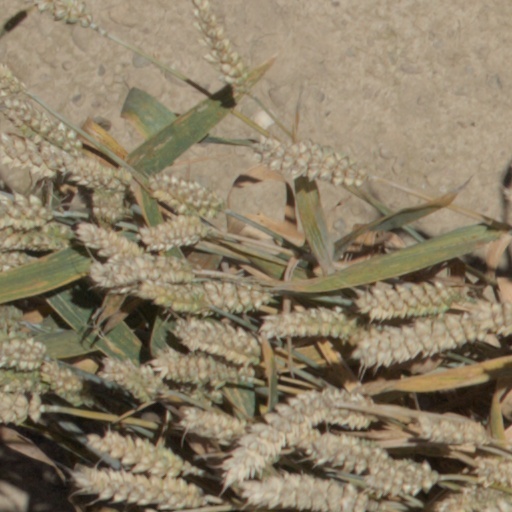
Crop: wheat